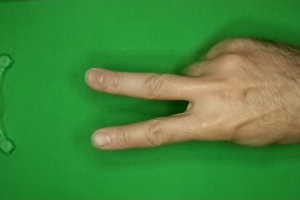
Label: scissors